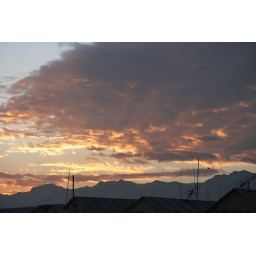
The sun prepares to peak over the mountains, coloring the clouds with a gentle pink and orange tint.